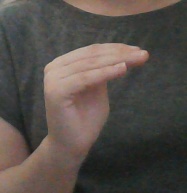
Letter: haa